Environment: real
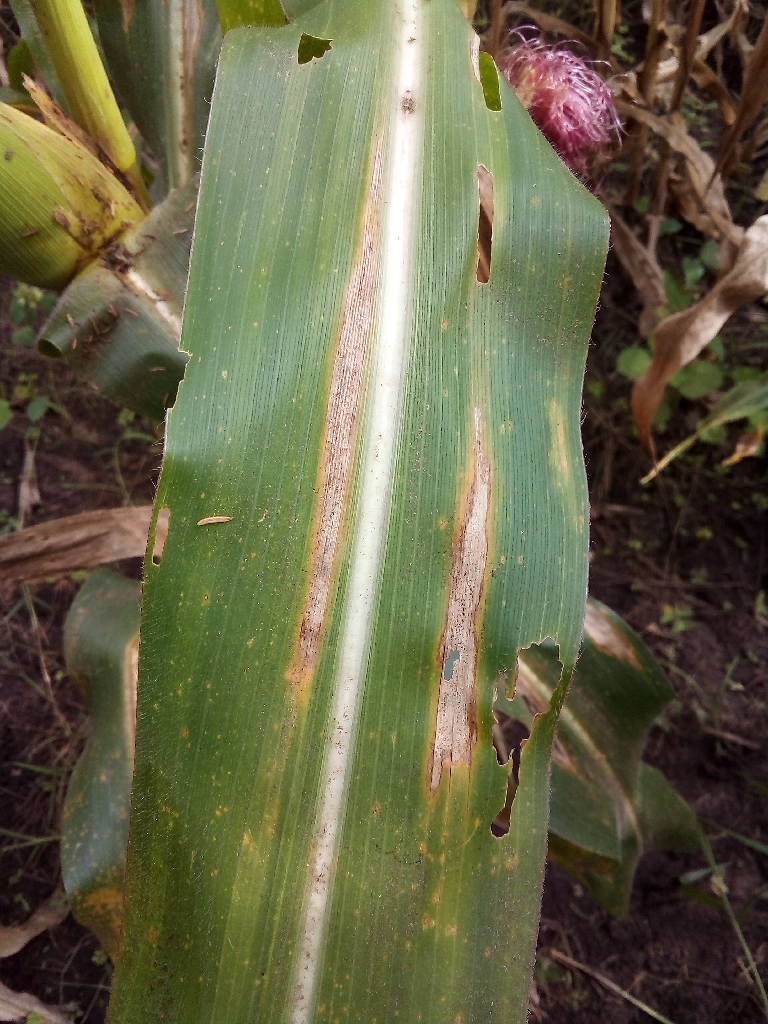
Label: northern_corn_leaf_blight